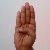
The image shows a hand gesture representing the letter 'B' in Indian Sign Language.